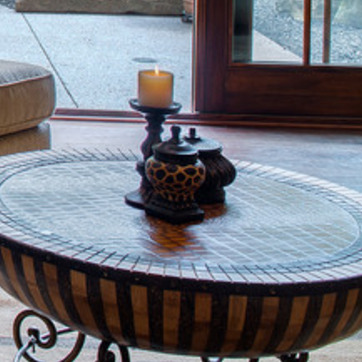
Material: ceramic